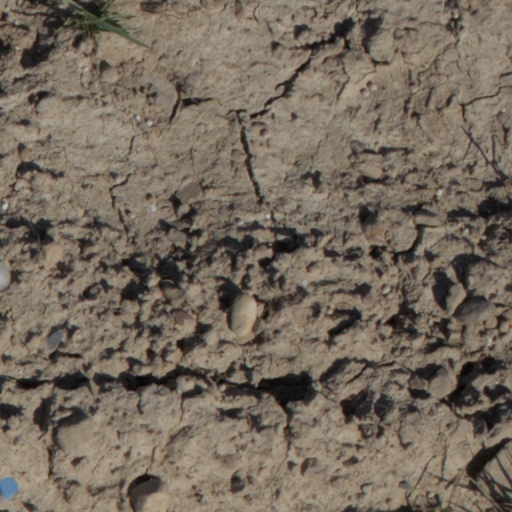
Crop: wheat